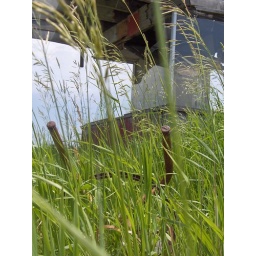
chair in grass